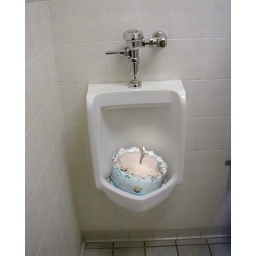
birthday cake in bathroom